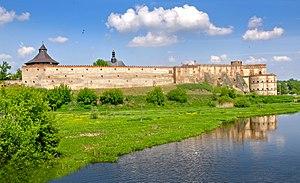
Medjybij ou Medjiboj est une commune urbaine de l'oblast de Khmelnytskyï, en Ukraine occidentale. Sa population s'élevait à 1 480 habitants en 2013.